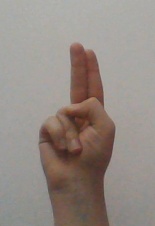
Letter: taa